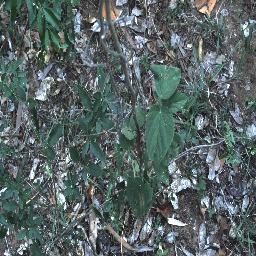
Label: negative